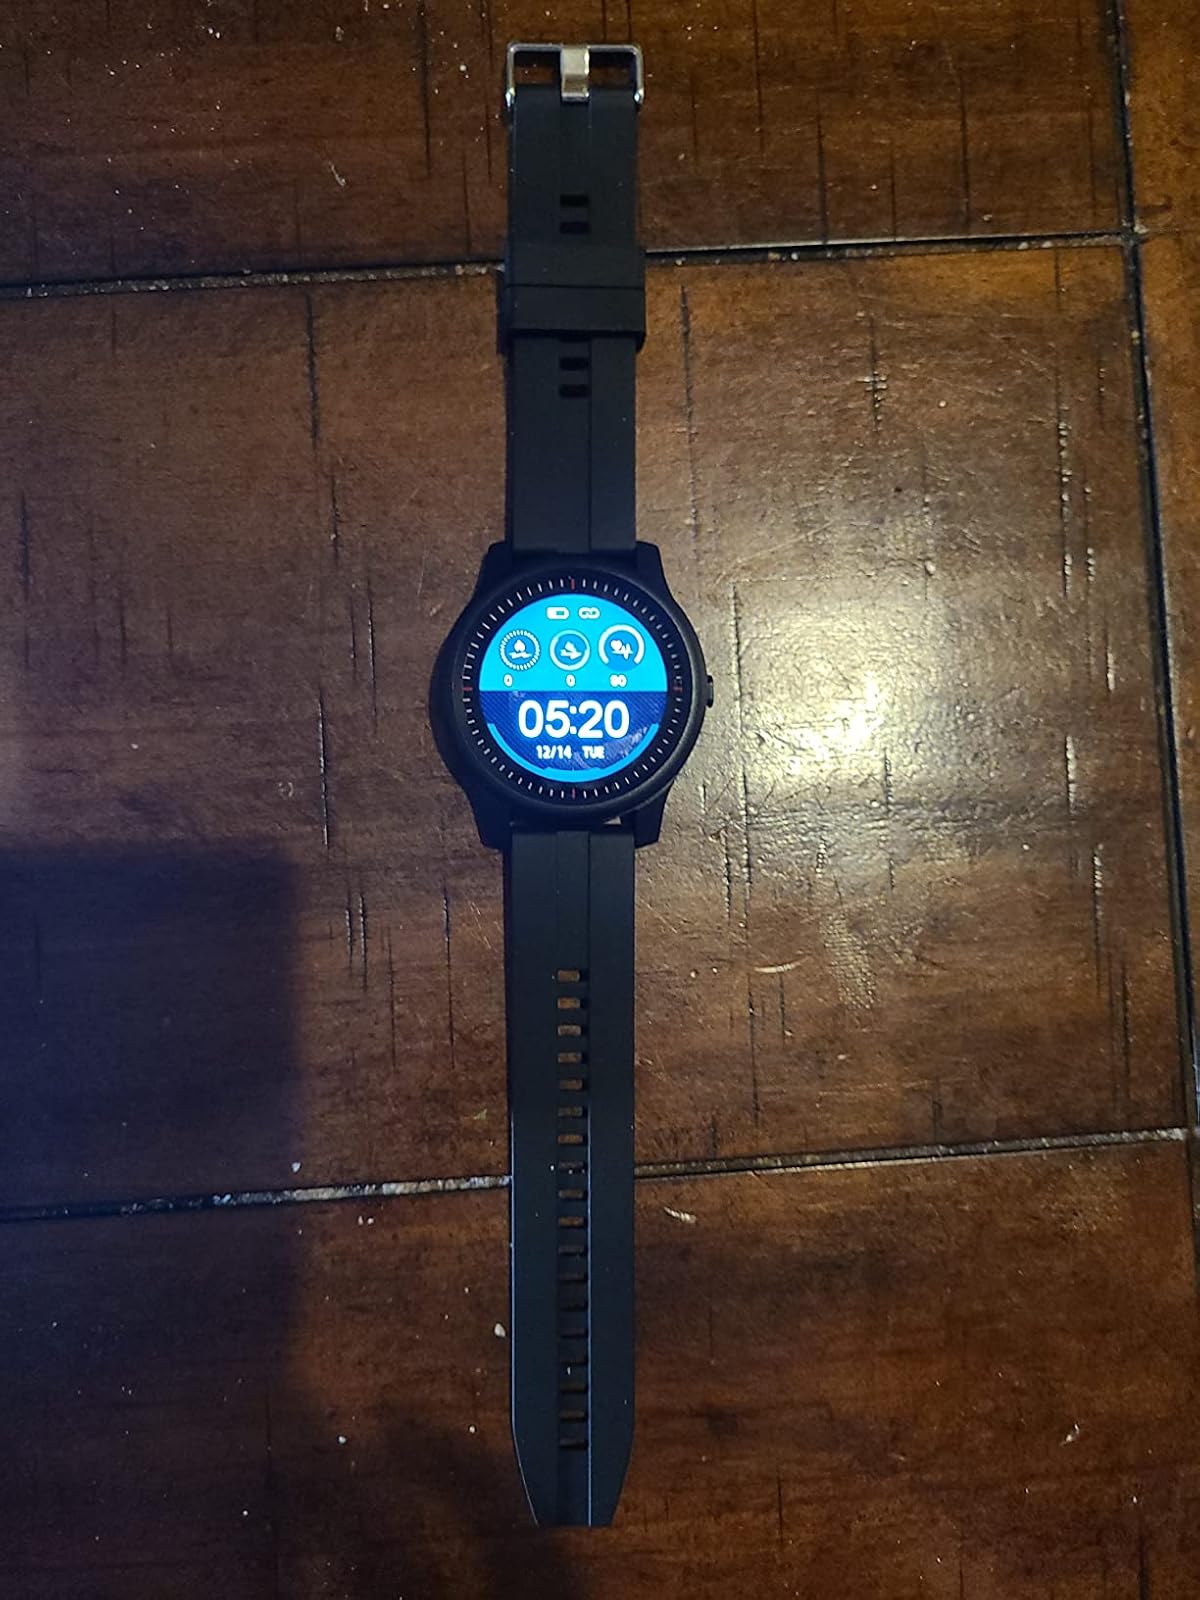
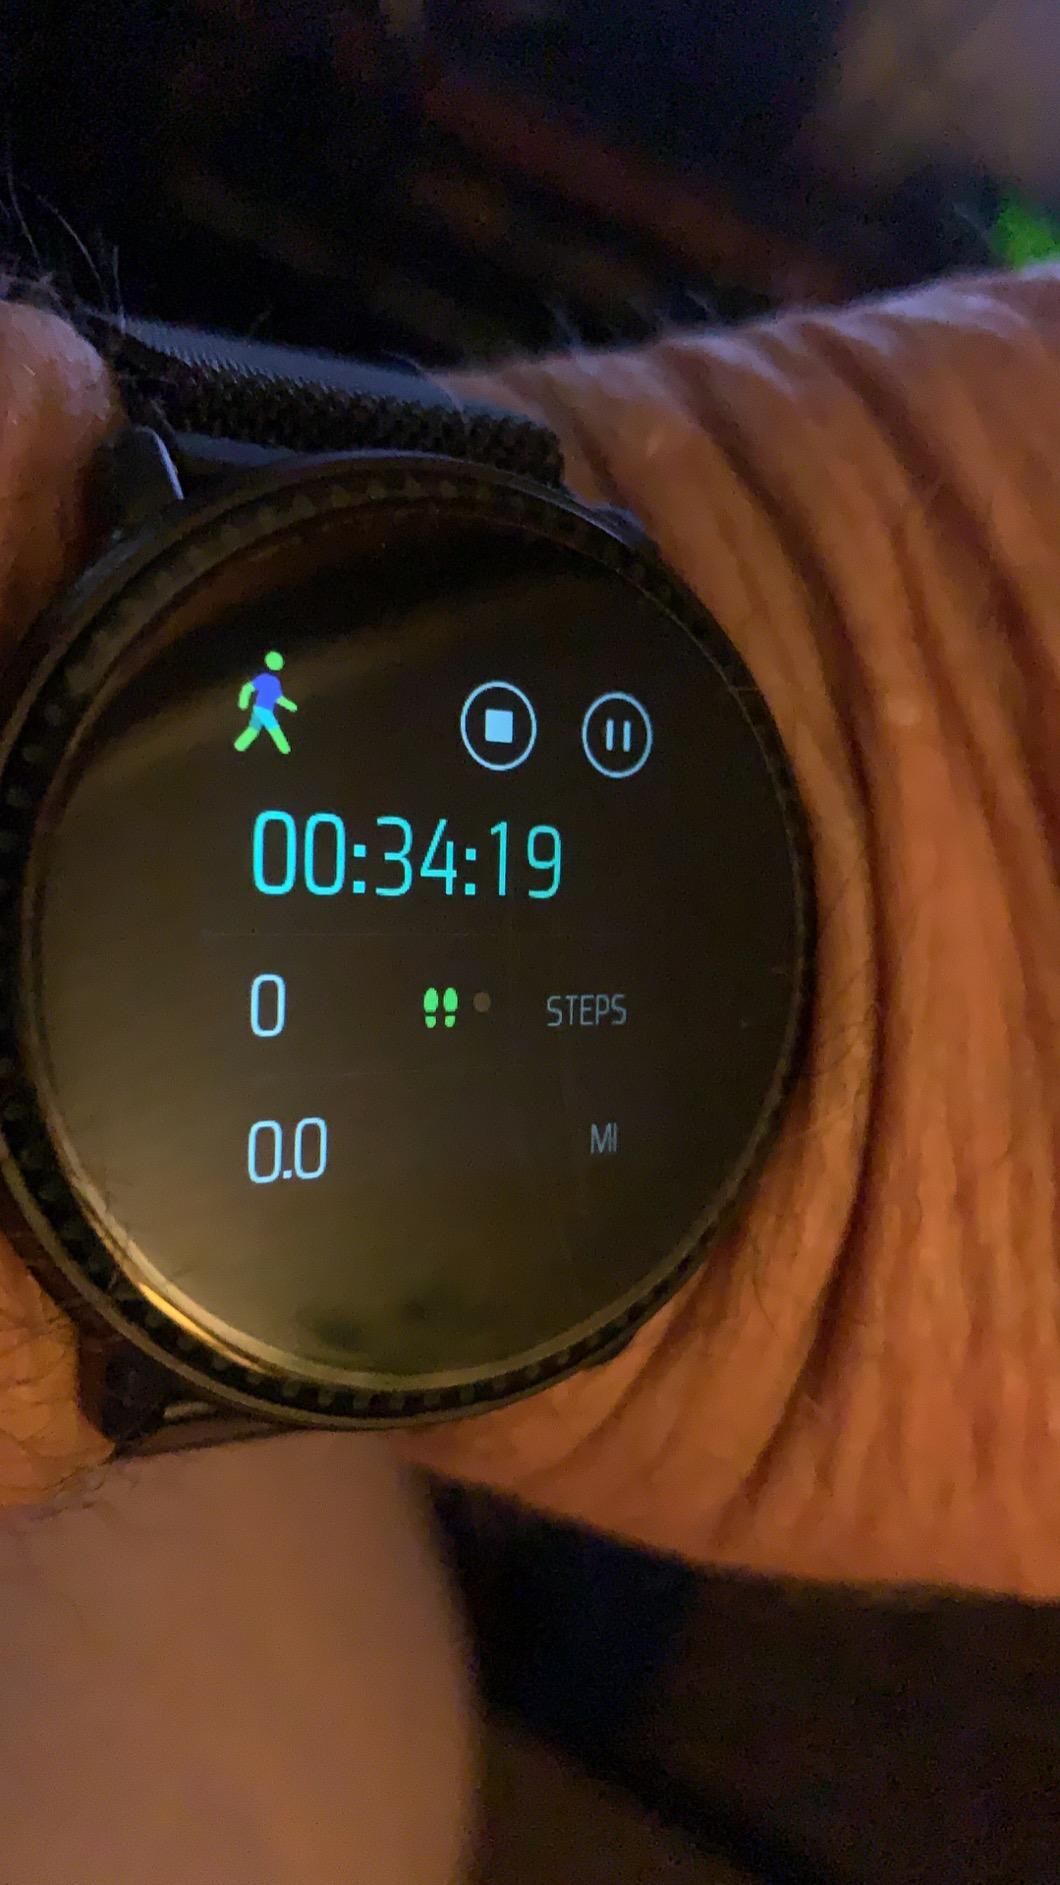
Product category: smartwatch
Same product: no